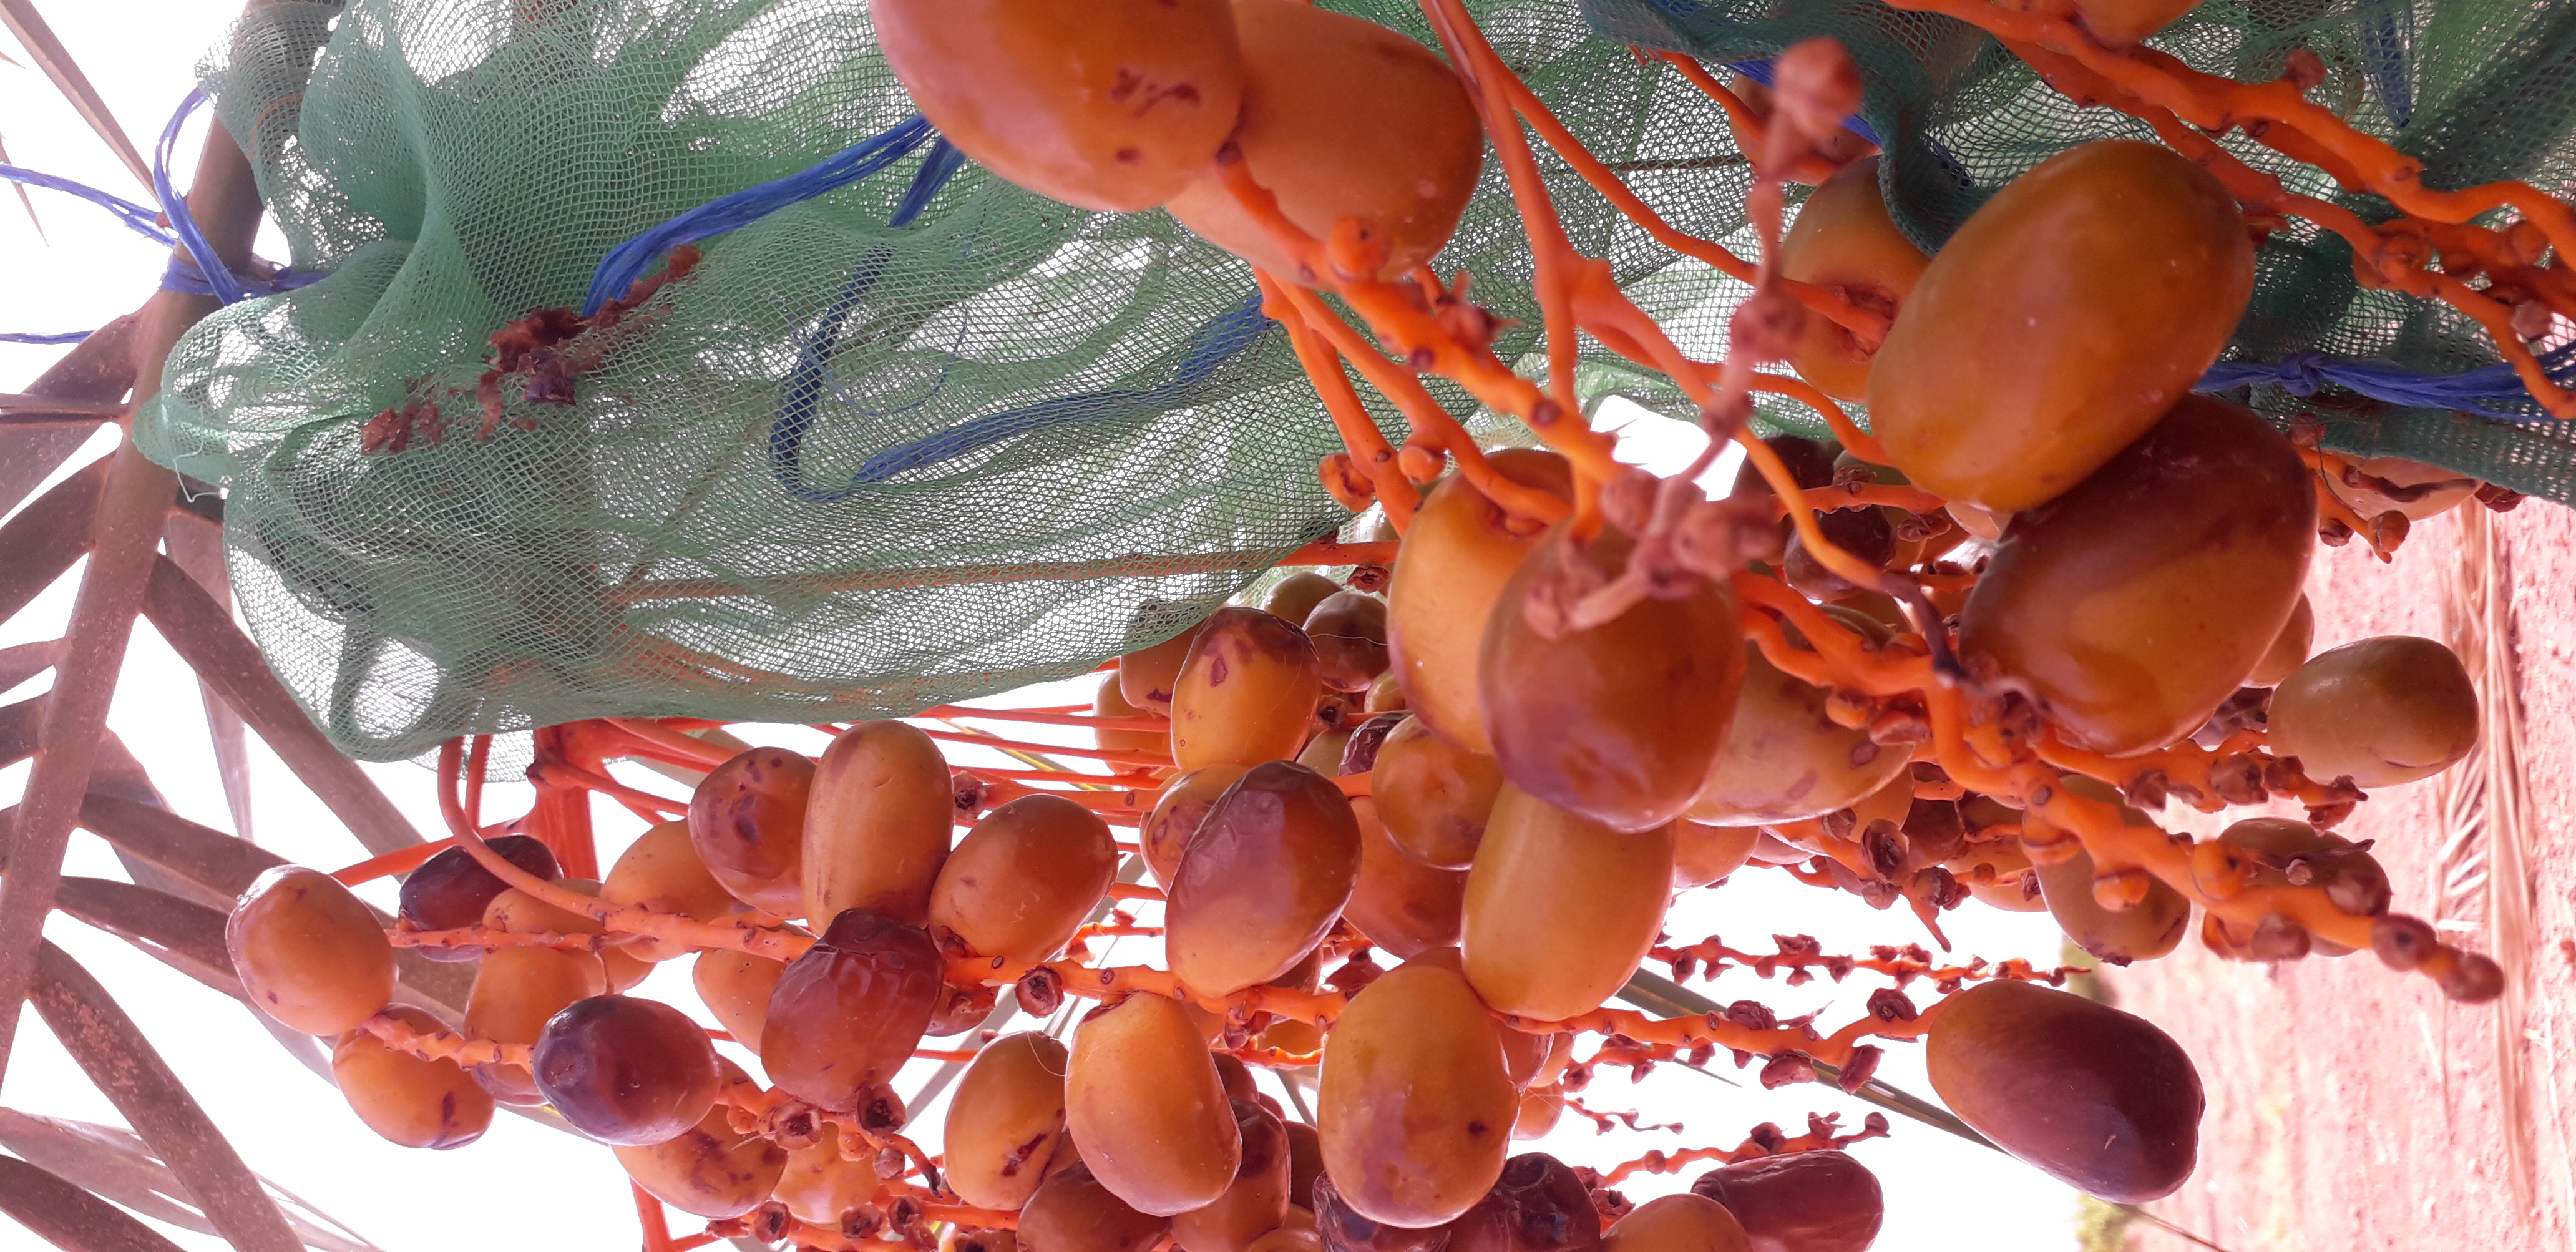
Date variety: Boufagous